Drag Race Eliminator

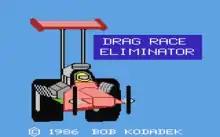
C64 title screen

Drag Race Eliminator is a video game written by Bob Kodadek and published by Family Software in 1986 for the Commodore 64 and in 1988 for IBM PC compatibles. It was the first drag racing game for a personal computer.